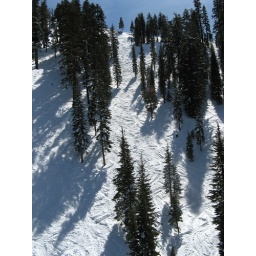
great terrain under red dog